Matthew Mercer

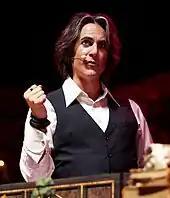
Mercer at the 2023 "Critical Role" live show in Wembley Arena.

Mercer is the Dungeon Master of the web series "Critical Role", which launched on Geek & Sundry in 2015, where he leads several other voice actors through a "Dungeons & Dragons" campaign. Critical Role was both the Webby Winner and the People's Voice Winner in the "Games (Video Series & Channels)" category at the 2019 Webby Awards; the show was also both a Finalist and the Audience Honor Winner in the "Games" category at the 2019 Shorty Awards. After becoming hugely successful, the "Critical Role" cast left the Geek & Sundry network in early 2019 and set up their own production company, Critical Role Productions; Mercer is the company's chief creative officer. Soon after, they aimed to raise $750,000 on Kickstarter to create an animated series of their first campaign, but ended up raising over $11 million. In November 2019, Amazon Prime Video announced that they had acquired the streaming rights to this animated series, now titled "The Legend of Vox Machina;" Mercer reprised his role as Sylas Briarwood and other characters.